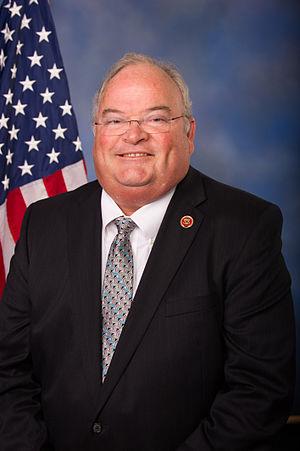
L'État du Missouri dispose de huit représentants à la Chambre des représentants des États-Unis.
William H. Long II dit Billy Long, né le 11 août 1955 à Springfield, est un homme politique américain, élu républicain du Missouri à la Chambre des représentants des États-Unis depuis 2011.